Flash BRT

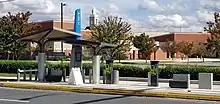
Four Corners station

The Montgomery Country Department of Transportation purchased 16 Nova Bus LFS articulated buses (46000D-46015D) for the U.S. 29 line, which is based out of the Gaithersburg garage. These buses can fit up to 80 passengers and feature level boarding, onboard bike racks, and an automatic wheelchair securement system. The buses are also equipped with a pedestrian sensor, which alerts the driver when people are passing in front of the bus. As with other Ride On buses, each bus also features a WiFi hotspot and USB-A charging ports. Passengers can board or exit the bus through any of its three doors.